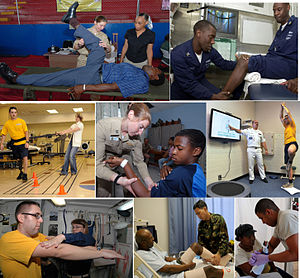
Fysioterapi
Fysioterapi i udførelse
Fysioterapi udføres af fysioterapeuter og er en behandling af bevægeapparatet, altså kroppens muskler og led, hvorved man kan genoptræne tabt funktion og få et bedre fysisk velvære.